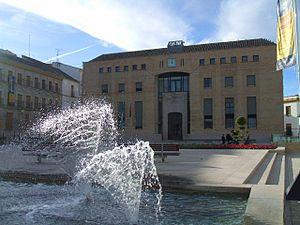
Baena est une ville espagnole située au cœur de l'Andalousie, Elle y est réputée pour, comme la grande majorité des villes andalouses avoir une riche production d'huile d'olive.